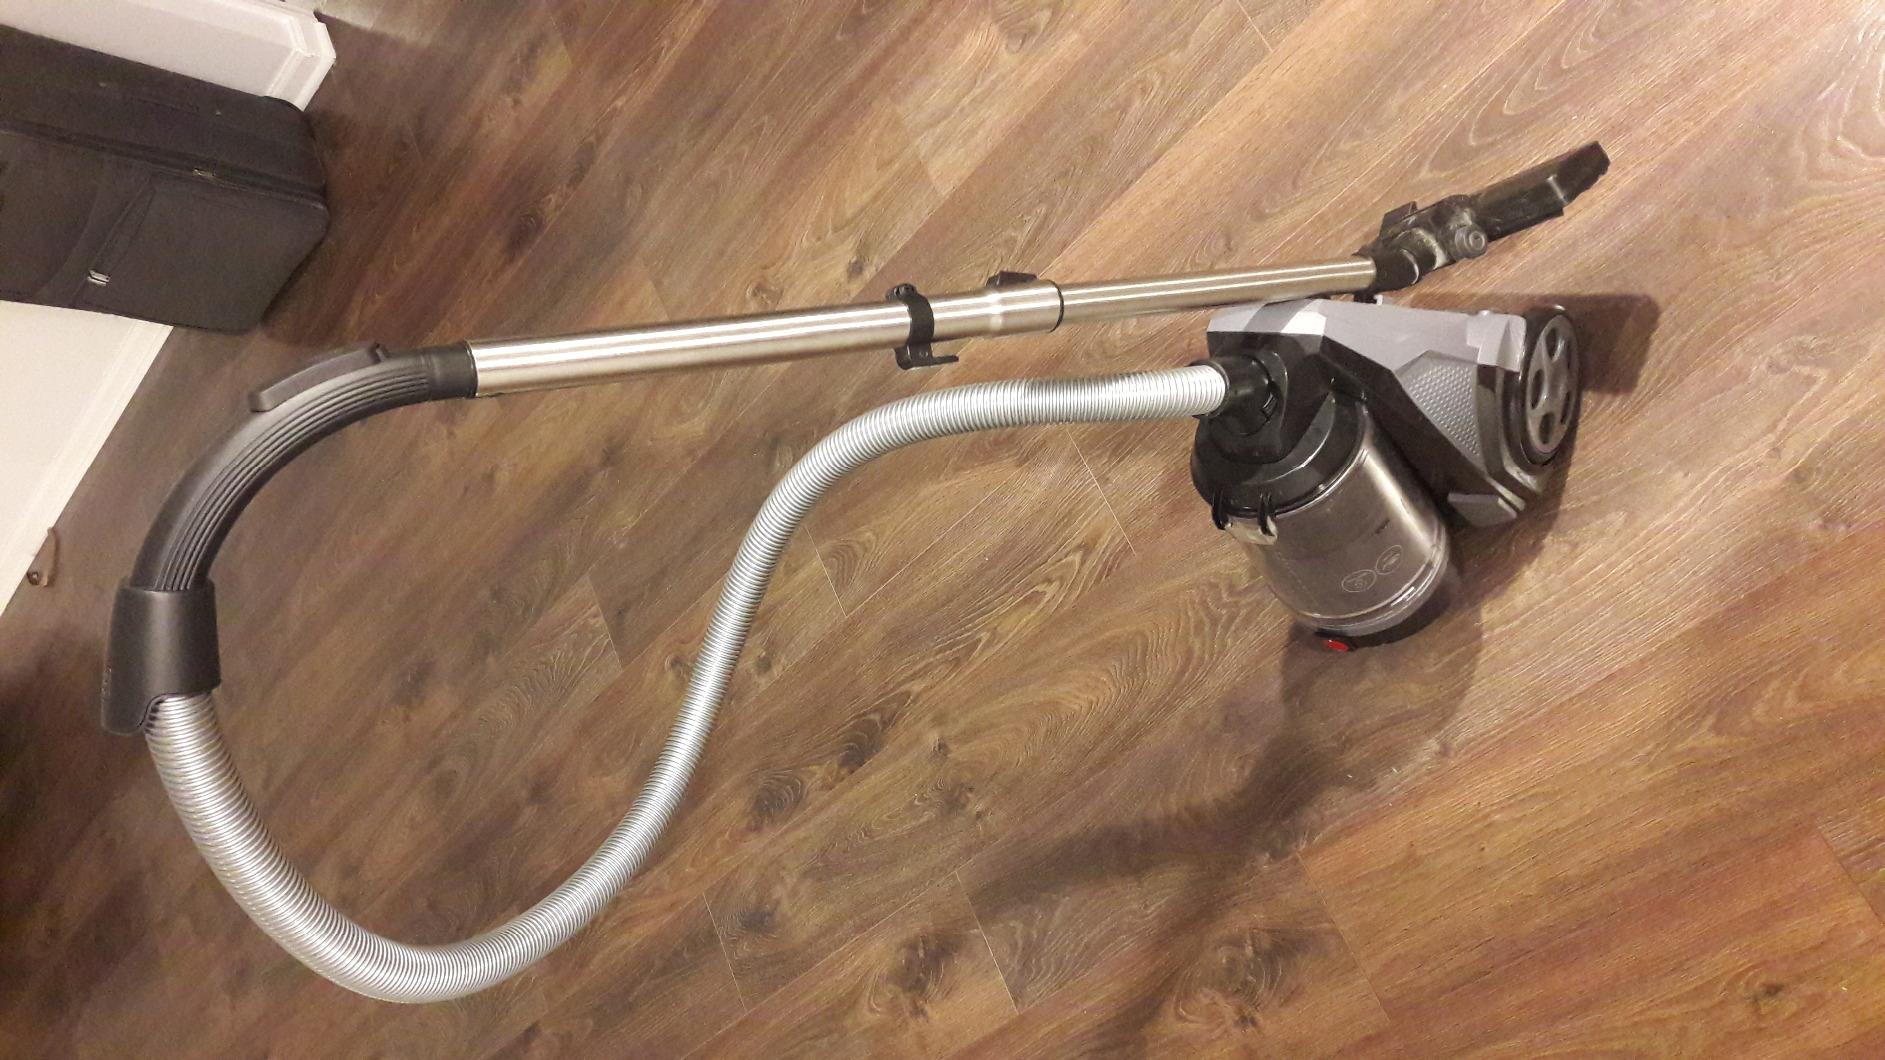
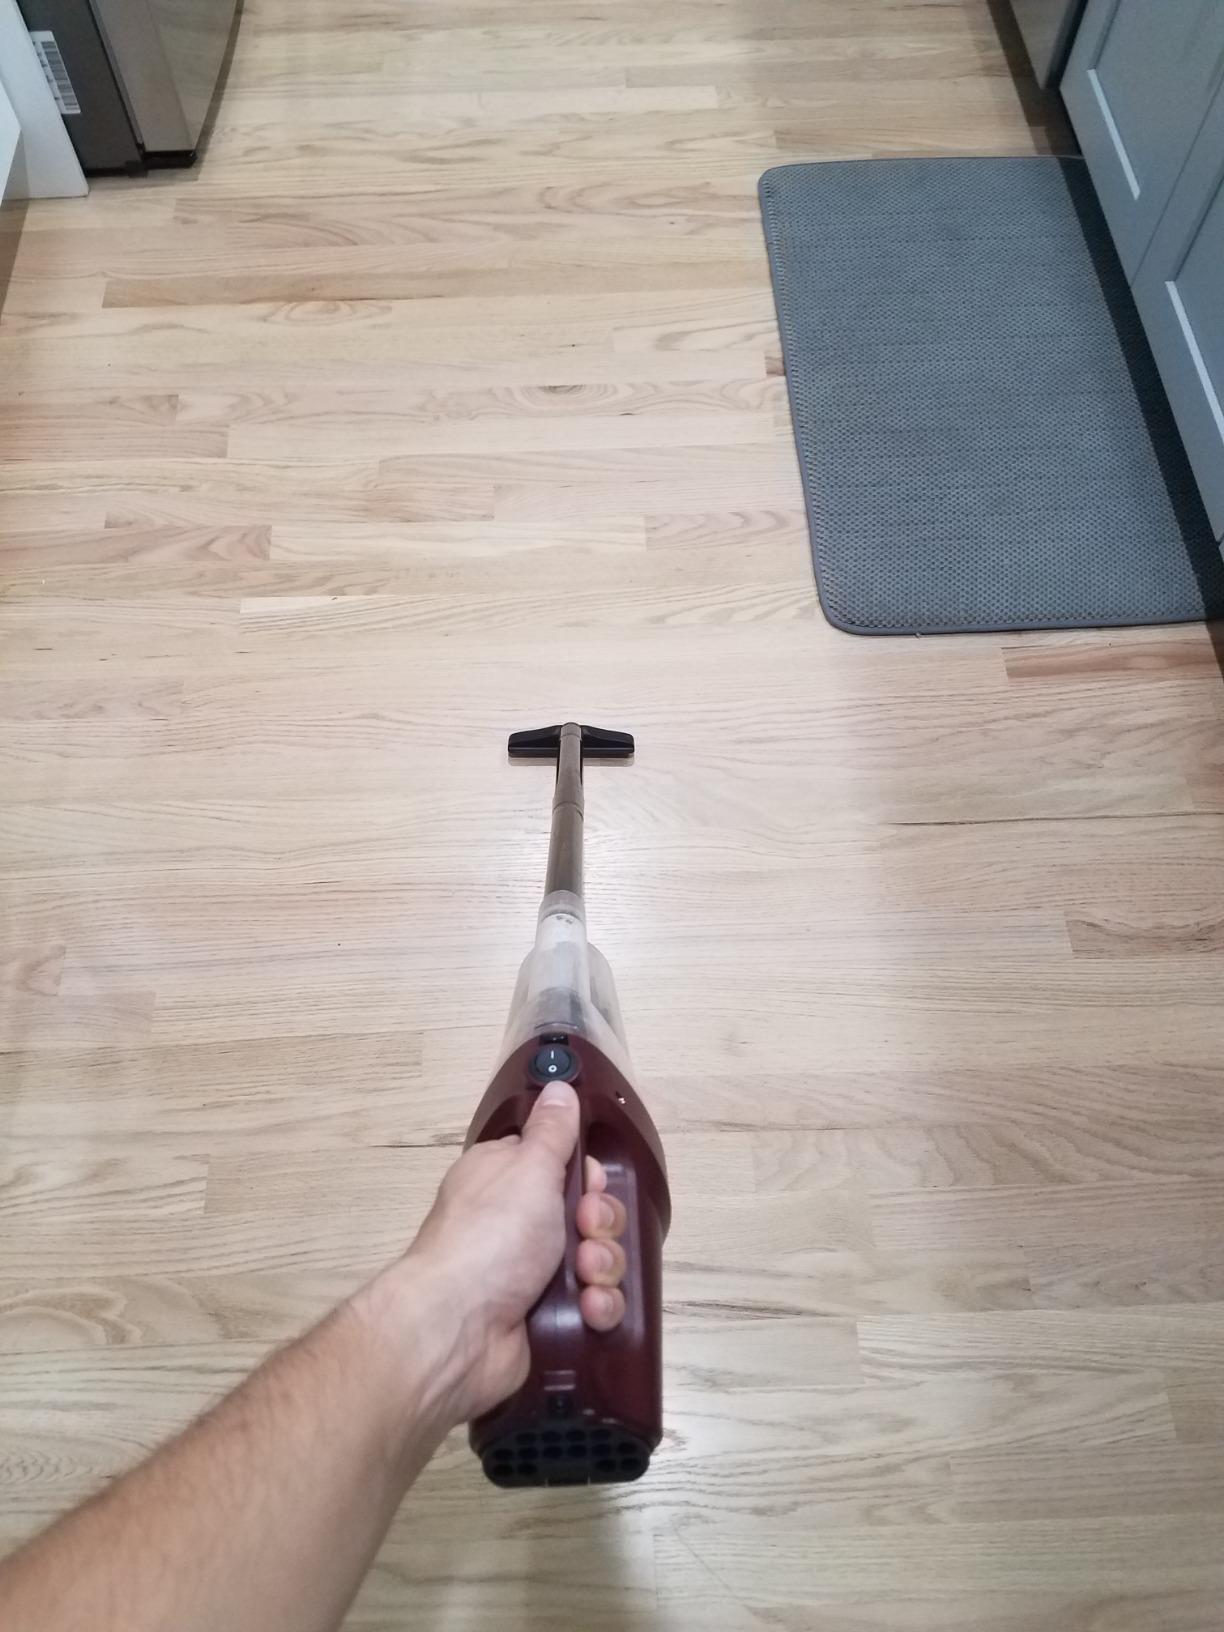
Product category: items_vacuum
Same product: no